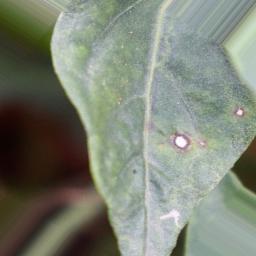
Label: cercospora